Nehawka Public Library

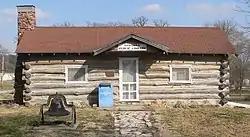

The Nehawka Public Library in Nehawka, Nebraska was listed on the National Register of Historic Places in 2002.